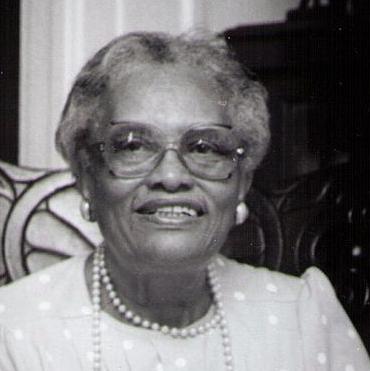
Age: 79